Cape Canaveral Space Launch Complex 46

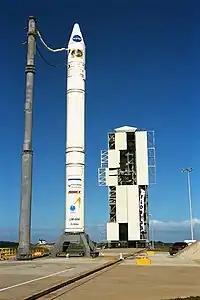
An Athena II at LC-46 prior to the launch of Lunar Prospector.

The Space Launch Complex 46 (SLC-46), previously Launch Complex 46 (LC-46), is a launch complex at Cape Canaveral Space Force Station operated under license by Space Florida previously used for Athena rocket launches. It has been used by Astra Space for the Rocket 3 system and is currently used as a multipurpose launch pad.